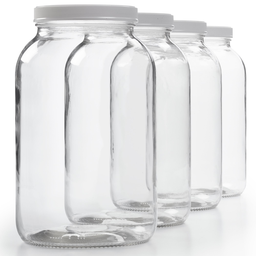
Label: glass